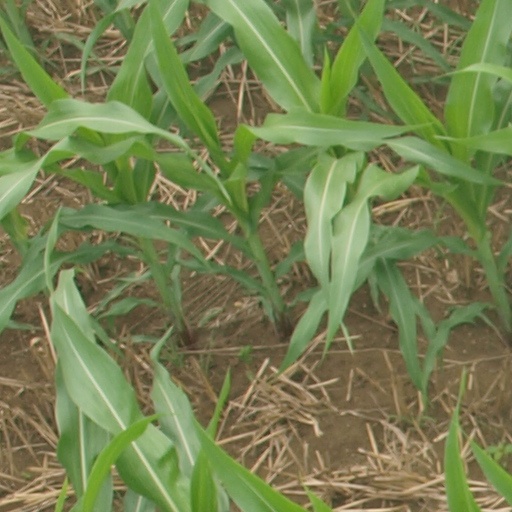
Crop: maize; corn